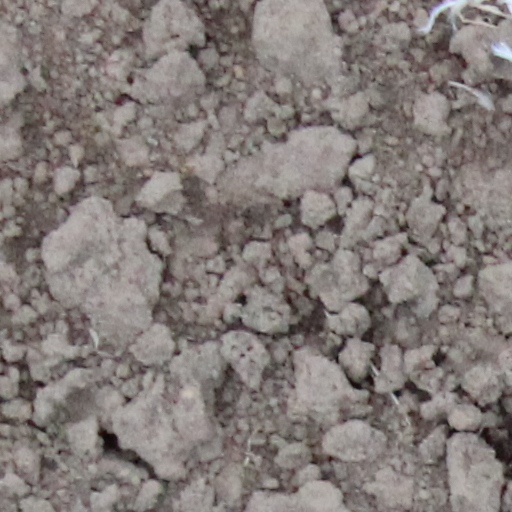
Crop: wheat